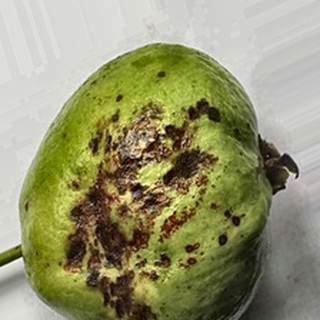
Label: guava_anthracnose